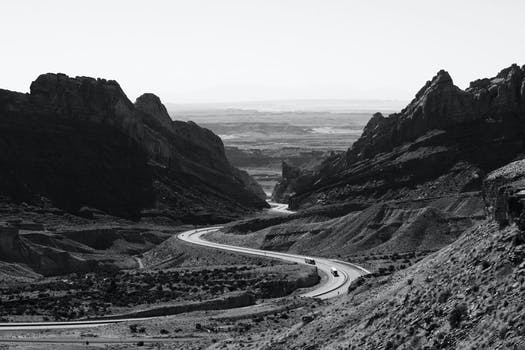
Label: No Watermark